Russia–Ukraine relations

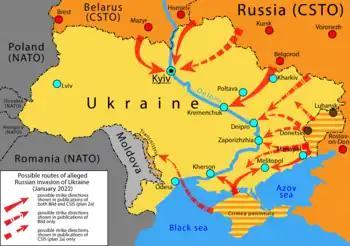
A map showing two alleged Russian plans published separately by "Bild" and Center for Strategic and International Studies.

On 9 December 2021 an incident occurred involving the Ukrainian command ship "Donbas", which had set sail from the port of Mariupol at 09:12 Moscow time, heading towards the Kerch Strait (shared internal waters of Russia and Ukraine, by treaty). According to the FSB, the vessel did not react to a request to change course, but later headed back. The Russian foreign ministry labeled this incident as a "provocation", whilst Ukraine dismissed the Russian grievances as part of an "information attack" on Kyiv.